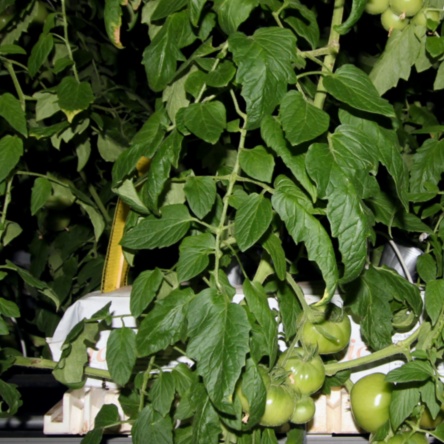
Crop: tomato